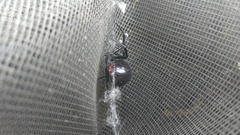
Species: Lactrodectus_hesperus